Swami Paramananda

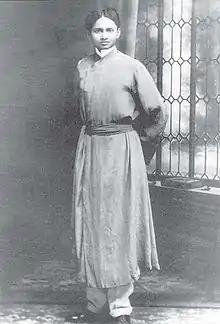
Paramananda circa 1910

Paramananda (1884–1940) was a swami and one of the early Indian teachers who went to the United States to spread the Vedanta philosophy and religion there. He was a mystic, a poet and an innovator in spiritual community living.